Abi Masatora

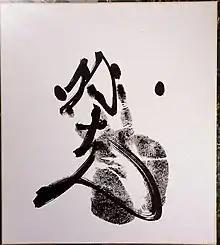
"Tegata" (handprint + autograph) of Abi

He was reprimanded by the Japan Sumo Association (JSA) in November 2019 after he posted an image on Instagram of his friend and fellow wrestler Wakamotoharu tied up and gagged with tape as a prank. It was deemed inappropriate and Abi and Wakamotoharu apologized in person to JSA chairman Hakkaku and the board of directors for the incident. The JSA has advised wrestlers not to post on their individual social media in future, although accounts run by the stables are not affected. In the following November tournament in Kyushu he produced another 9–6 record from the rank of "komusubi". He was ranked at "komusubi" on the January 2020 "banzuke" for the fourth tournament in a row; the first time this has happened since Kisenosato spent four straight tournaments at "komusubi" from July 2006 until January 2007. In February 2020 he was reprimanded again after he told reporters, unprompted, that he had slept through a workshop organized by the JSA to explain the changes to their social media policy that he had instigated.